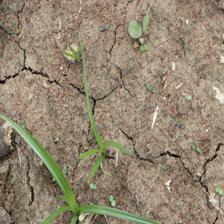
Label: Grass